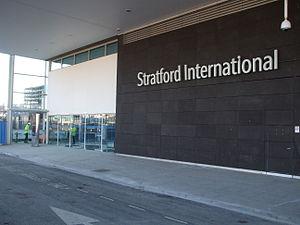
La gare de Stratford International est une gare périphérique de Londres située à l'est du centre, dans le quartier de Newham.